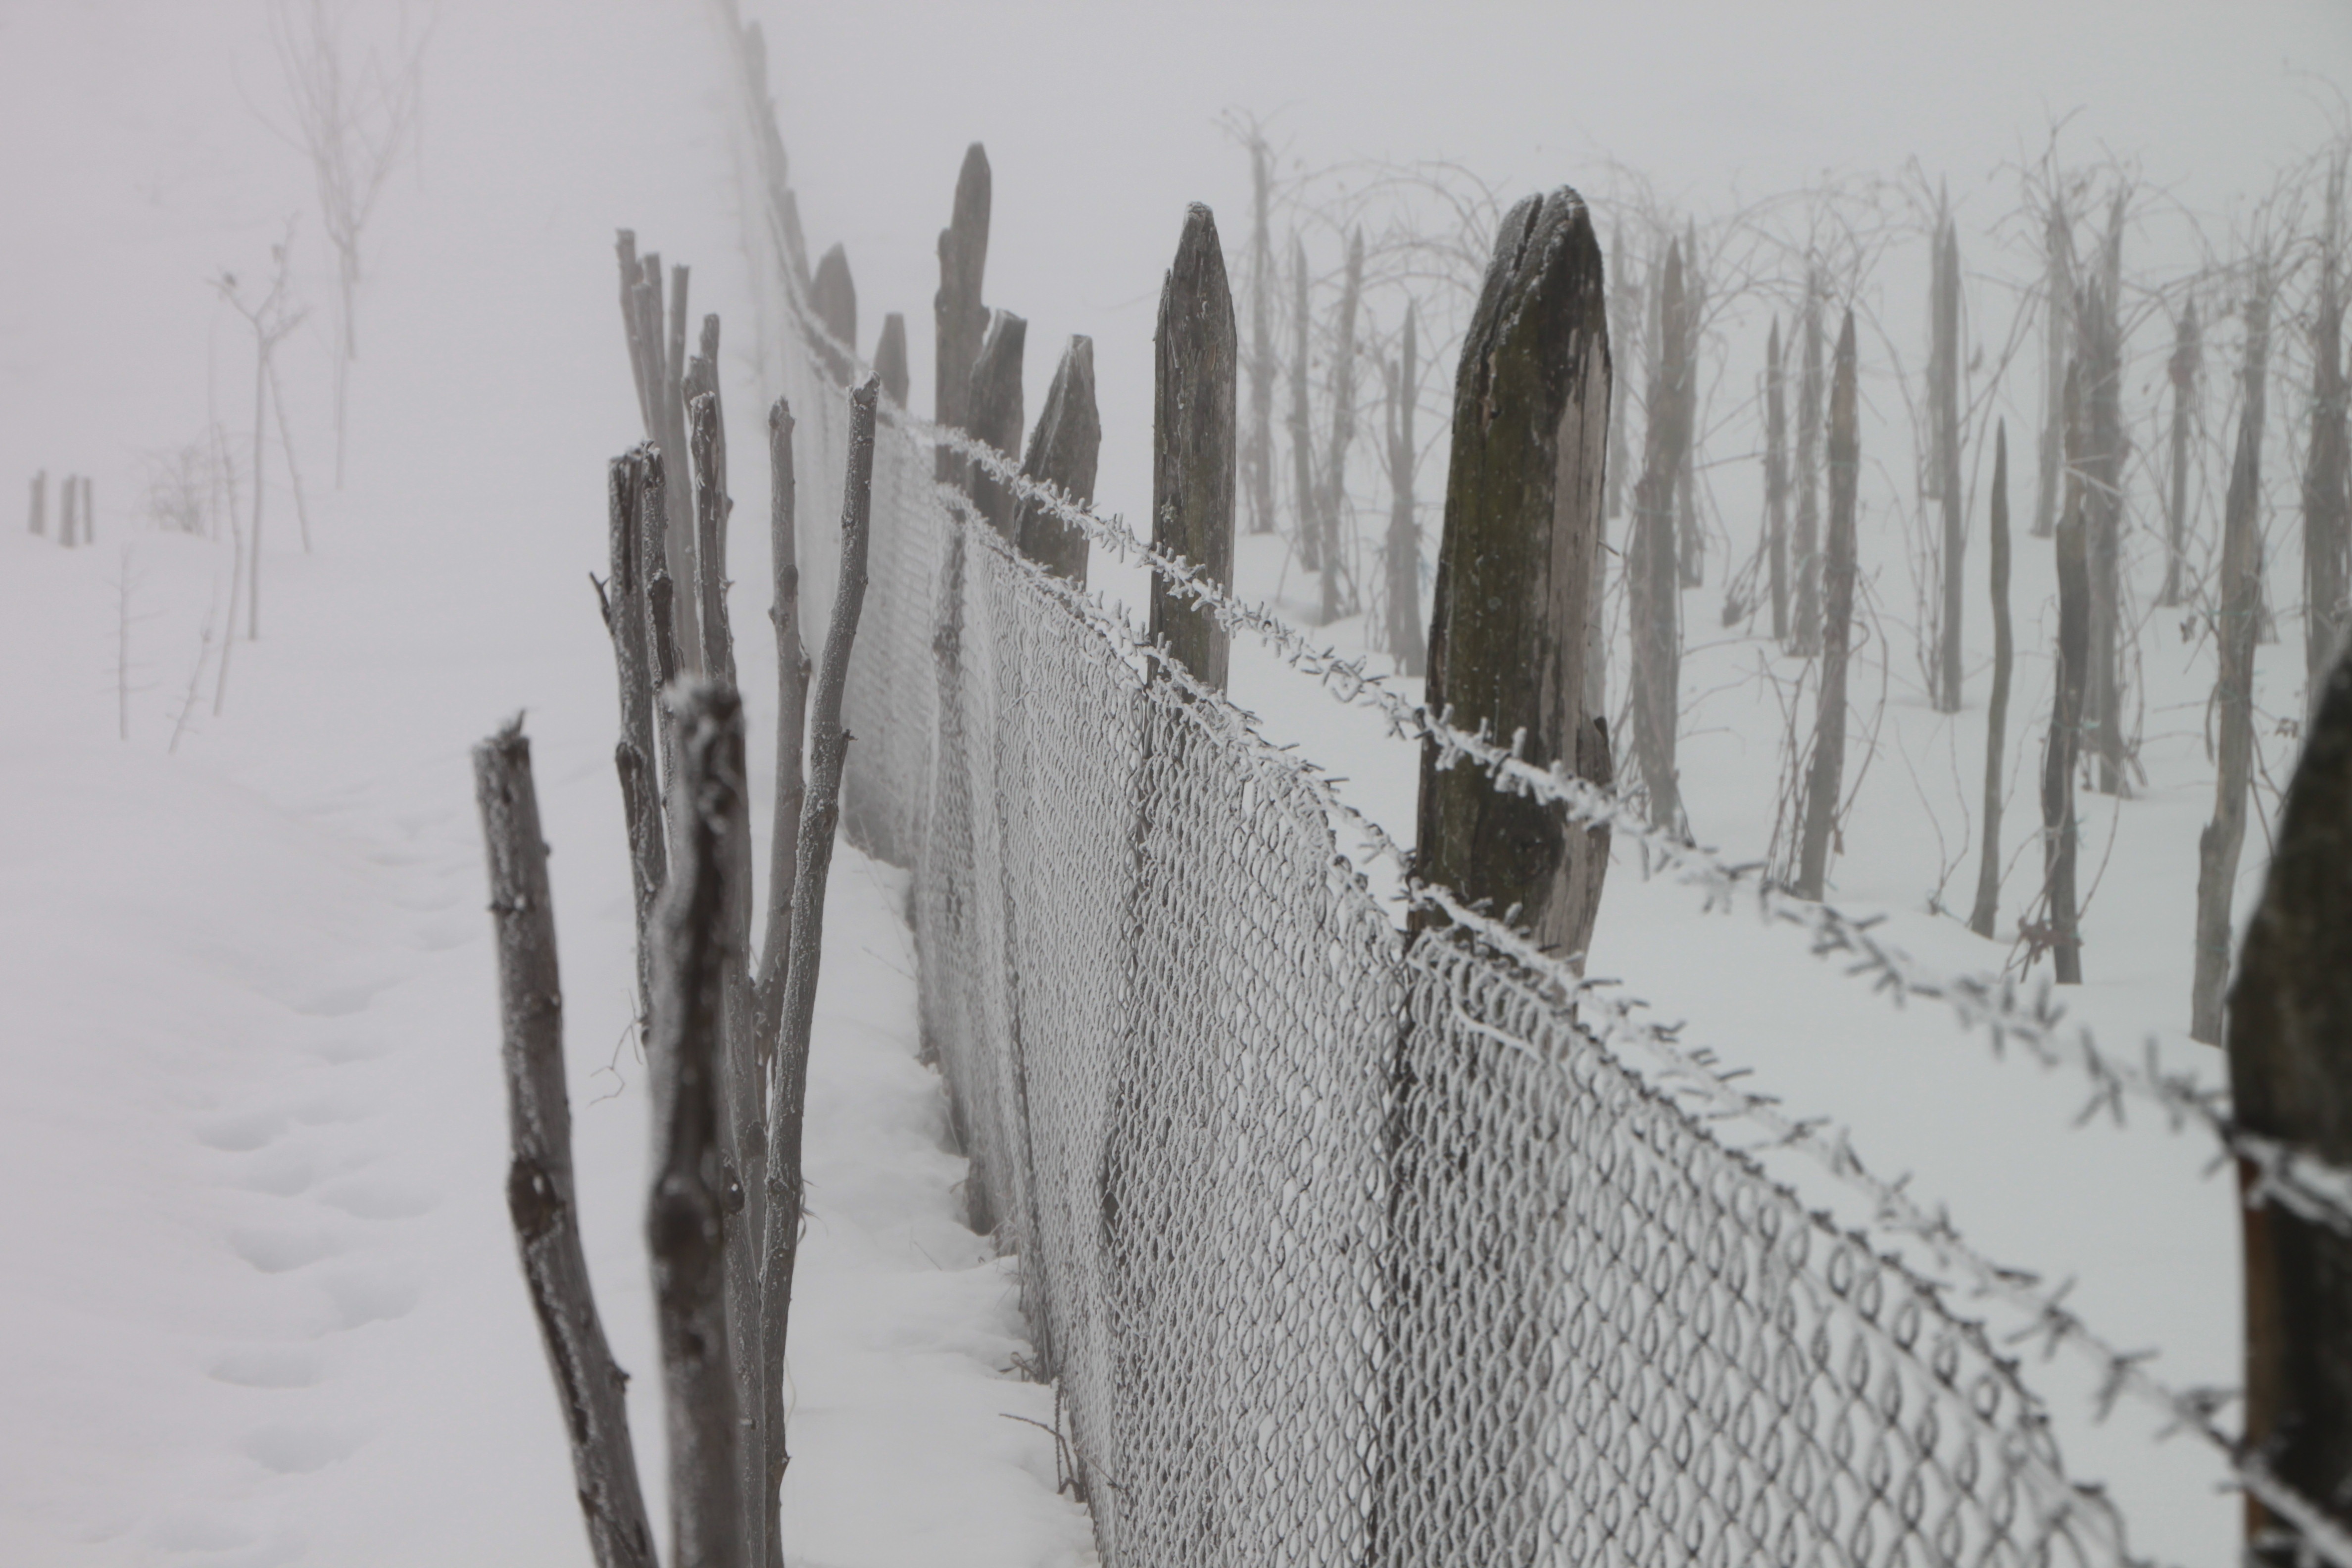
branch, snow, cold, winter, fence, white, frost, wire, ice, weather, frozen, season, sketch, drawing, blizzard, icicle, iron, freezing, atmospheric phenomenon, winter storm